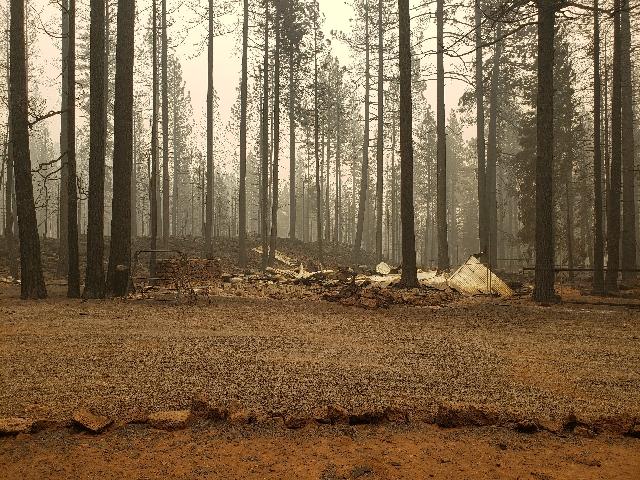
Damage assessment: destroyed